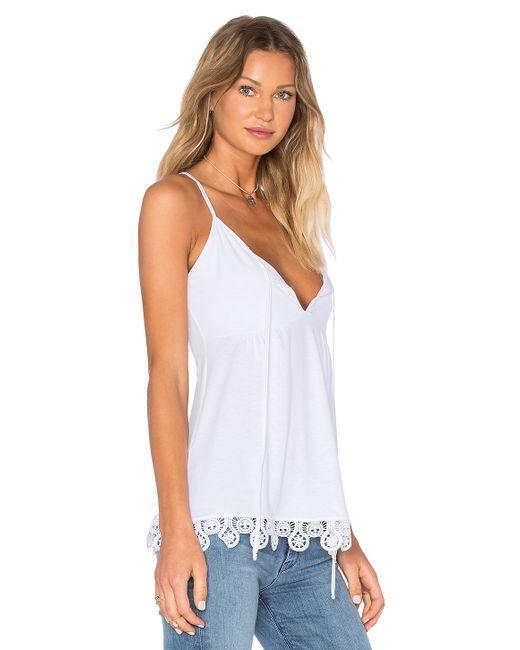
Weißes Seidentank ärmellos für Damen